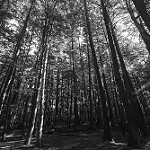
Label: B & W